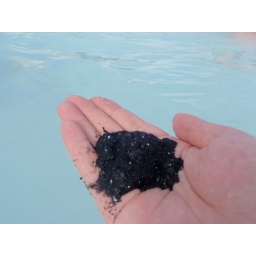
The sand in the lagoon is black